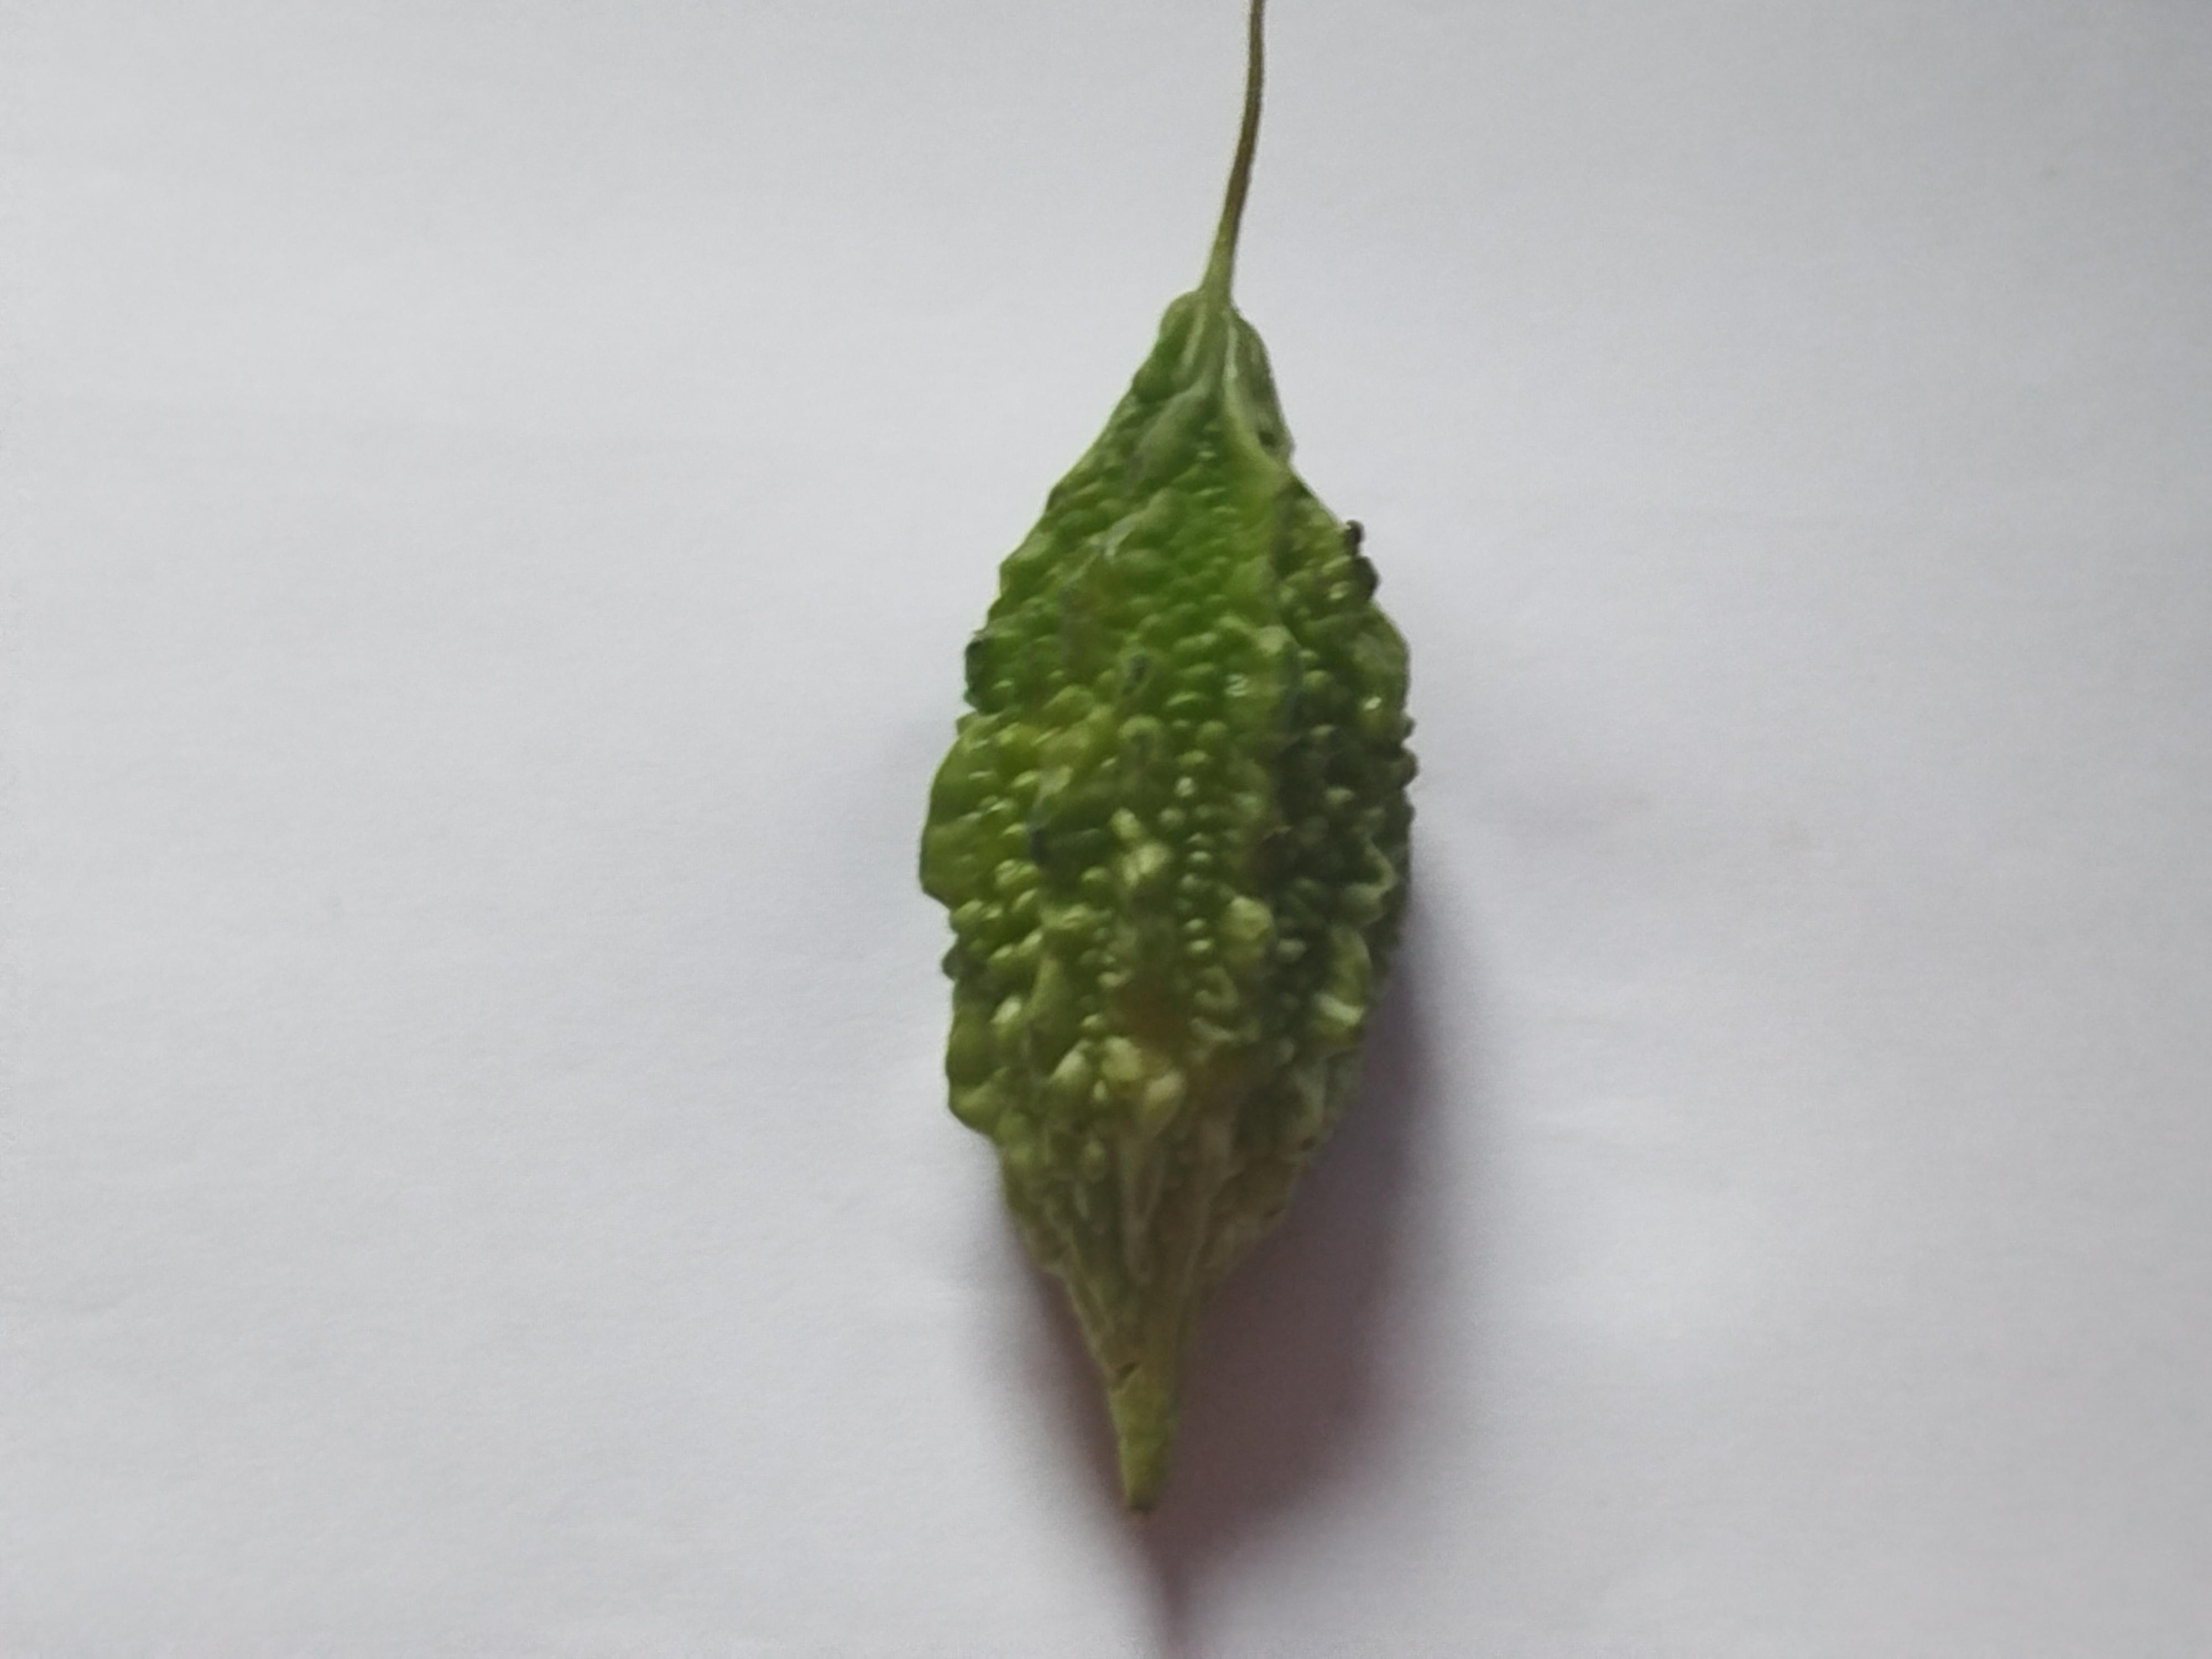
Label: Bitter melon